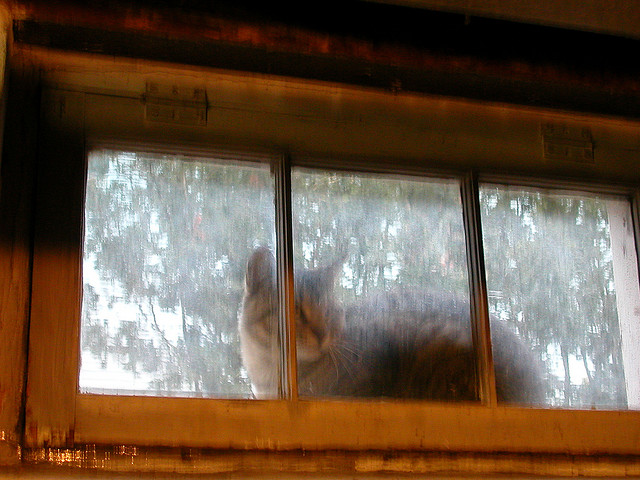
user: Given an image and a question. Answer the question in a short answer. Question: How did he get there? Short Answer:
assistant: walked